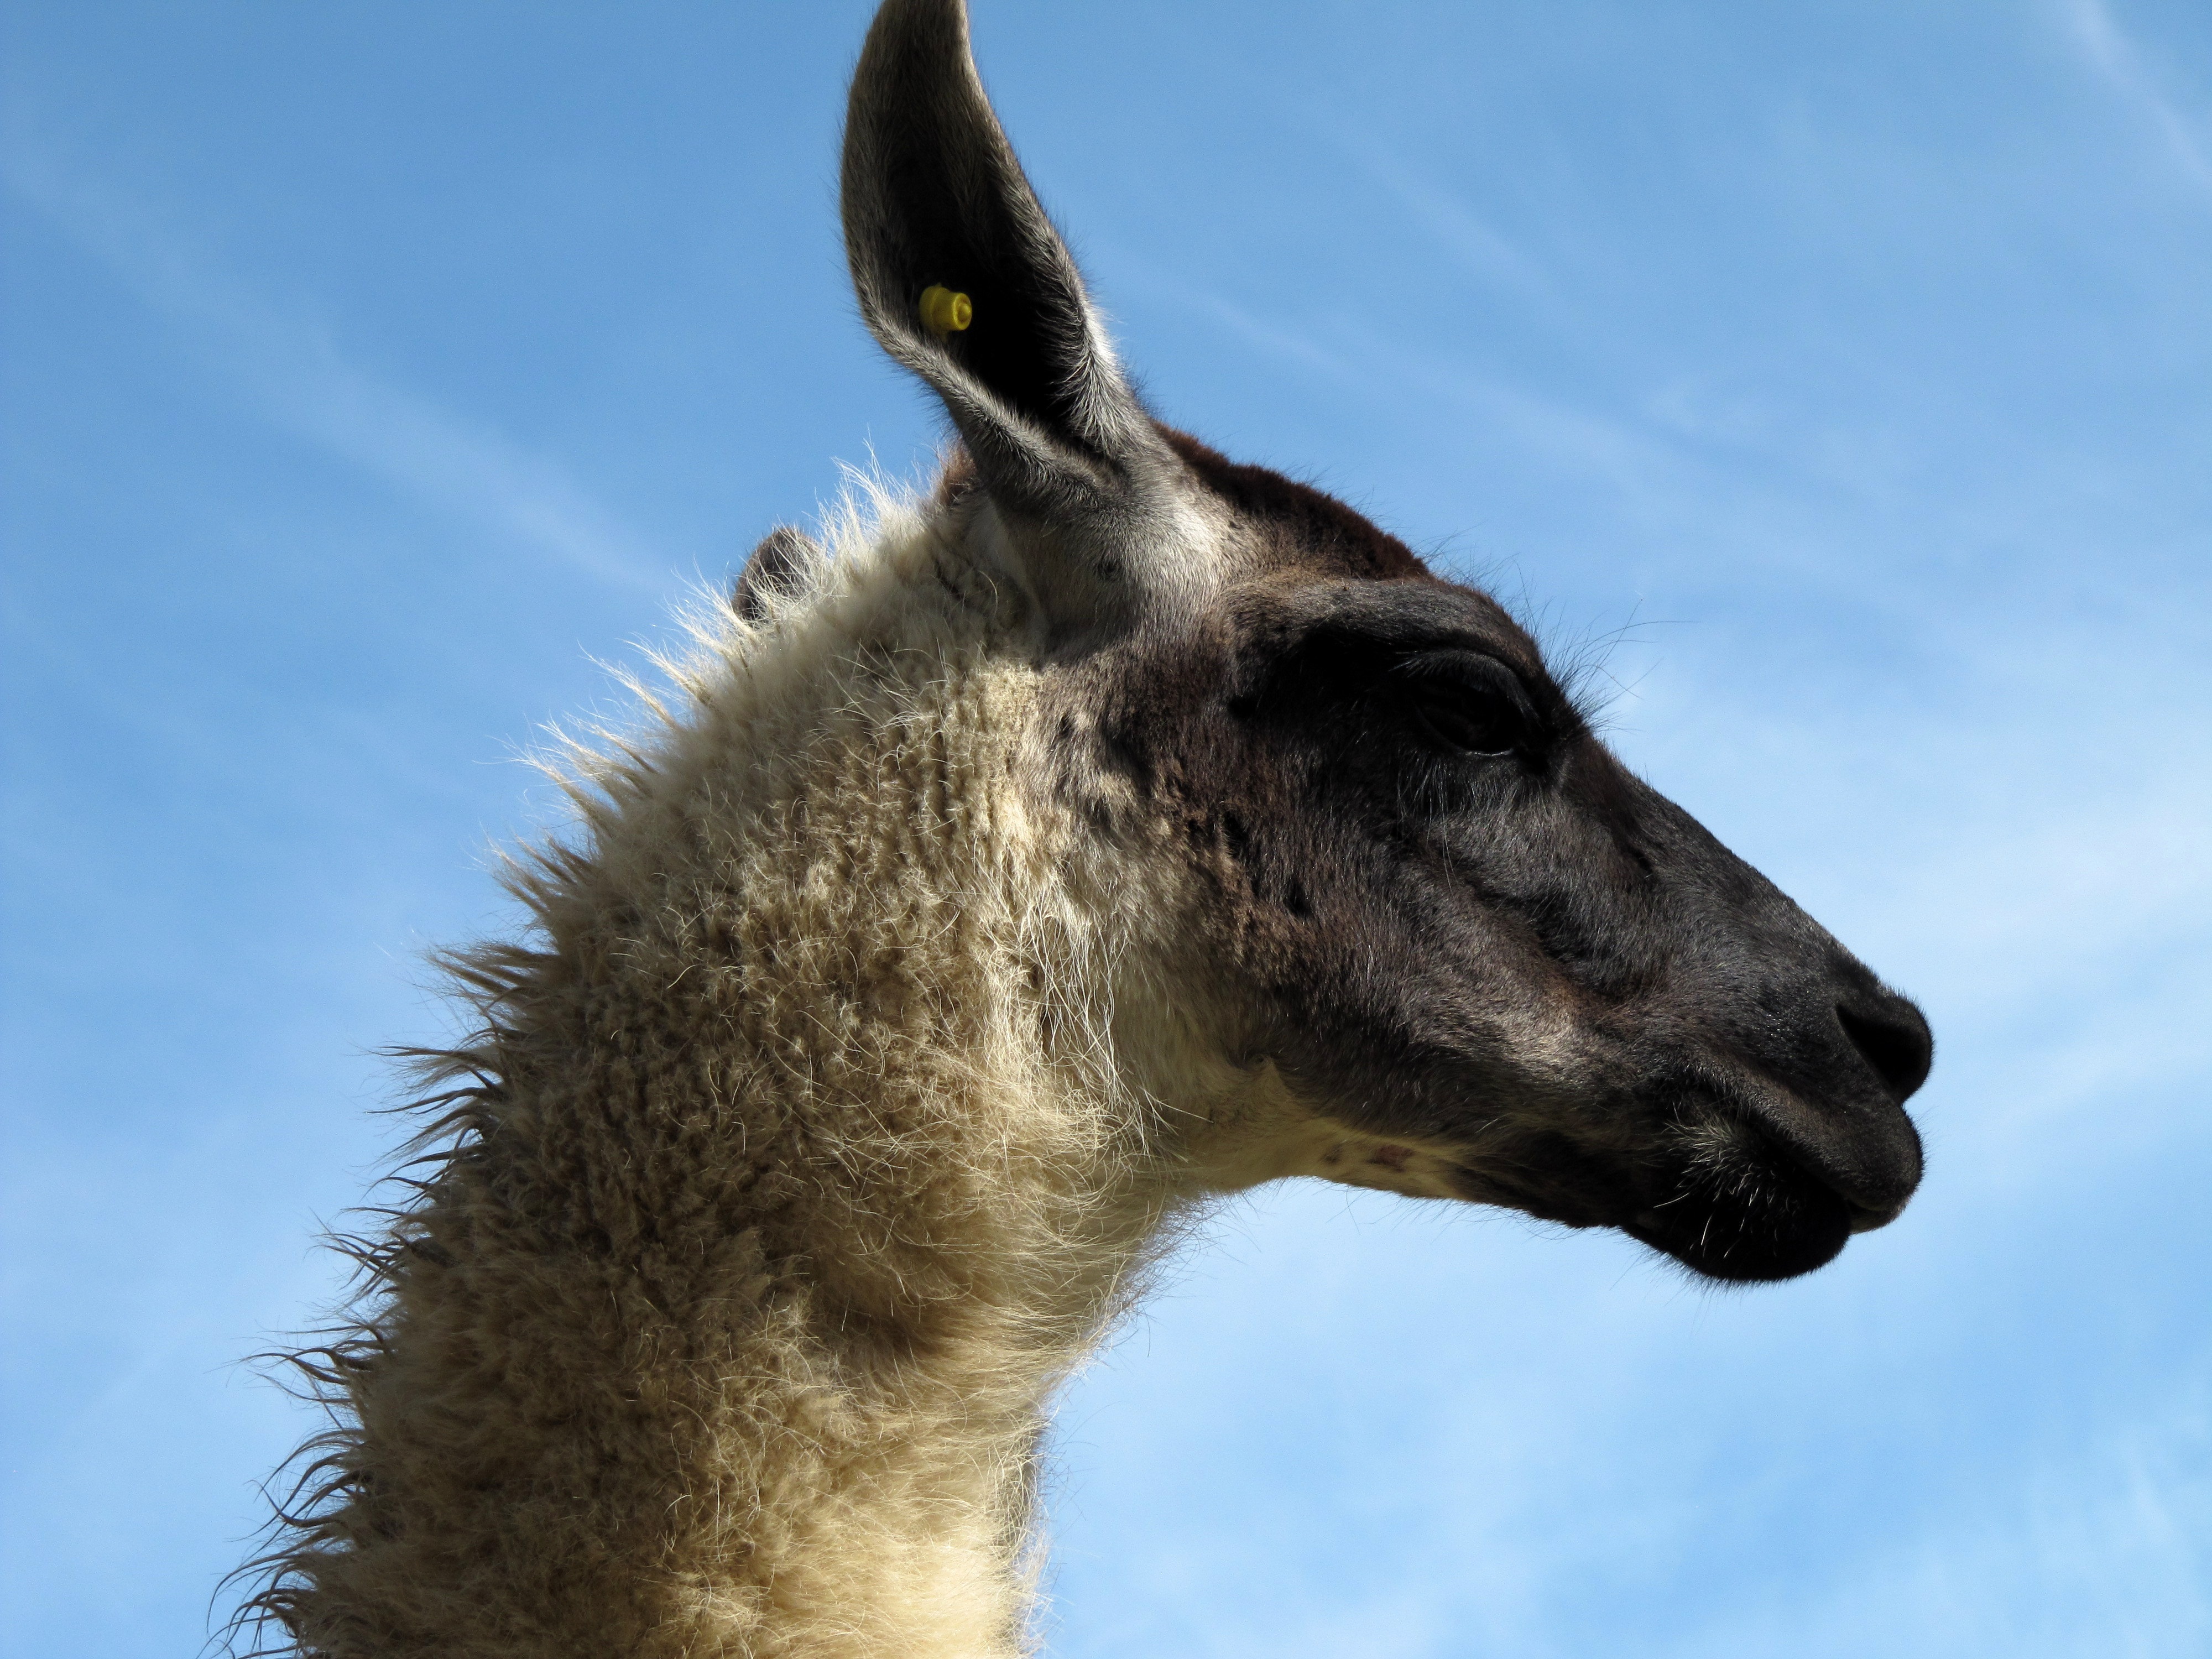
animal, wildlife, mammal, fauna, peru, kangaroo, llama, alpaca, giraffe, lama, vertebrate, marsupial, giraffidae, macropodidae, camel like mammal